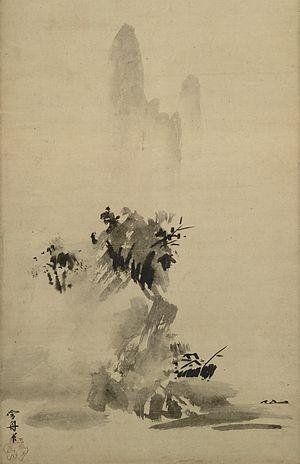
Le sumi-e ou suiboku-ga est un mouvement de la peinture japonaise originaire de Chine et dominant à l’époque de Muromachi. Ce courant se caractérise par l’usage du lavis à l’encre noire, la prédominance du paysage comme sujet et la proximité avec la philosophie du bouddhisme zen.
Cette page concerne l'année 1481 du calendrier julien.